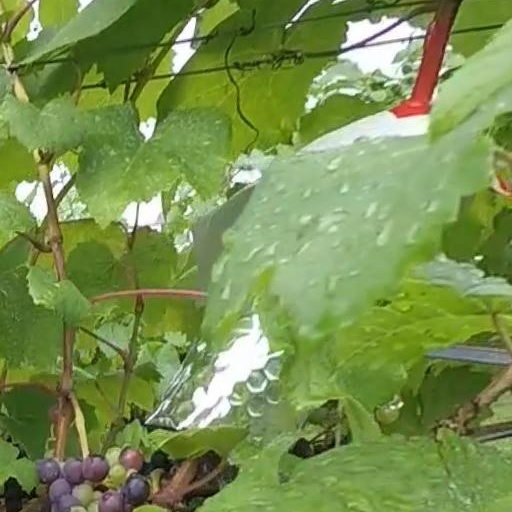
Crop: grape